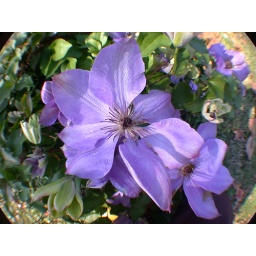
one of the few flowers still in bloom at the house in november.